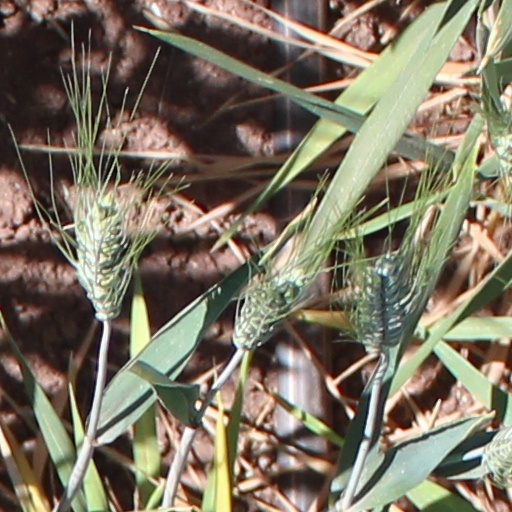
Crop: wheat